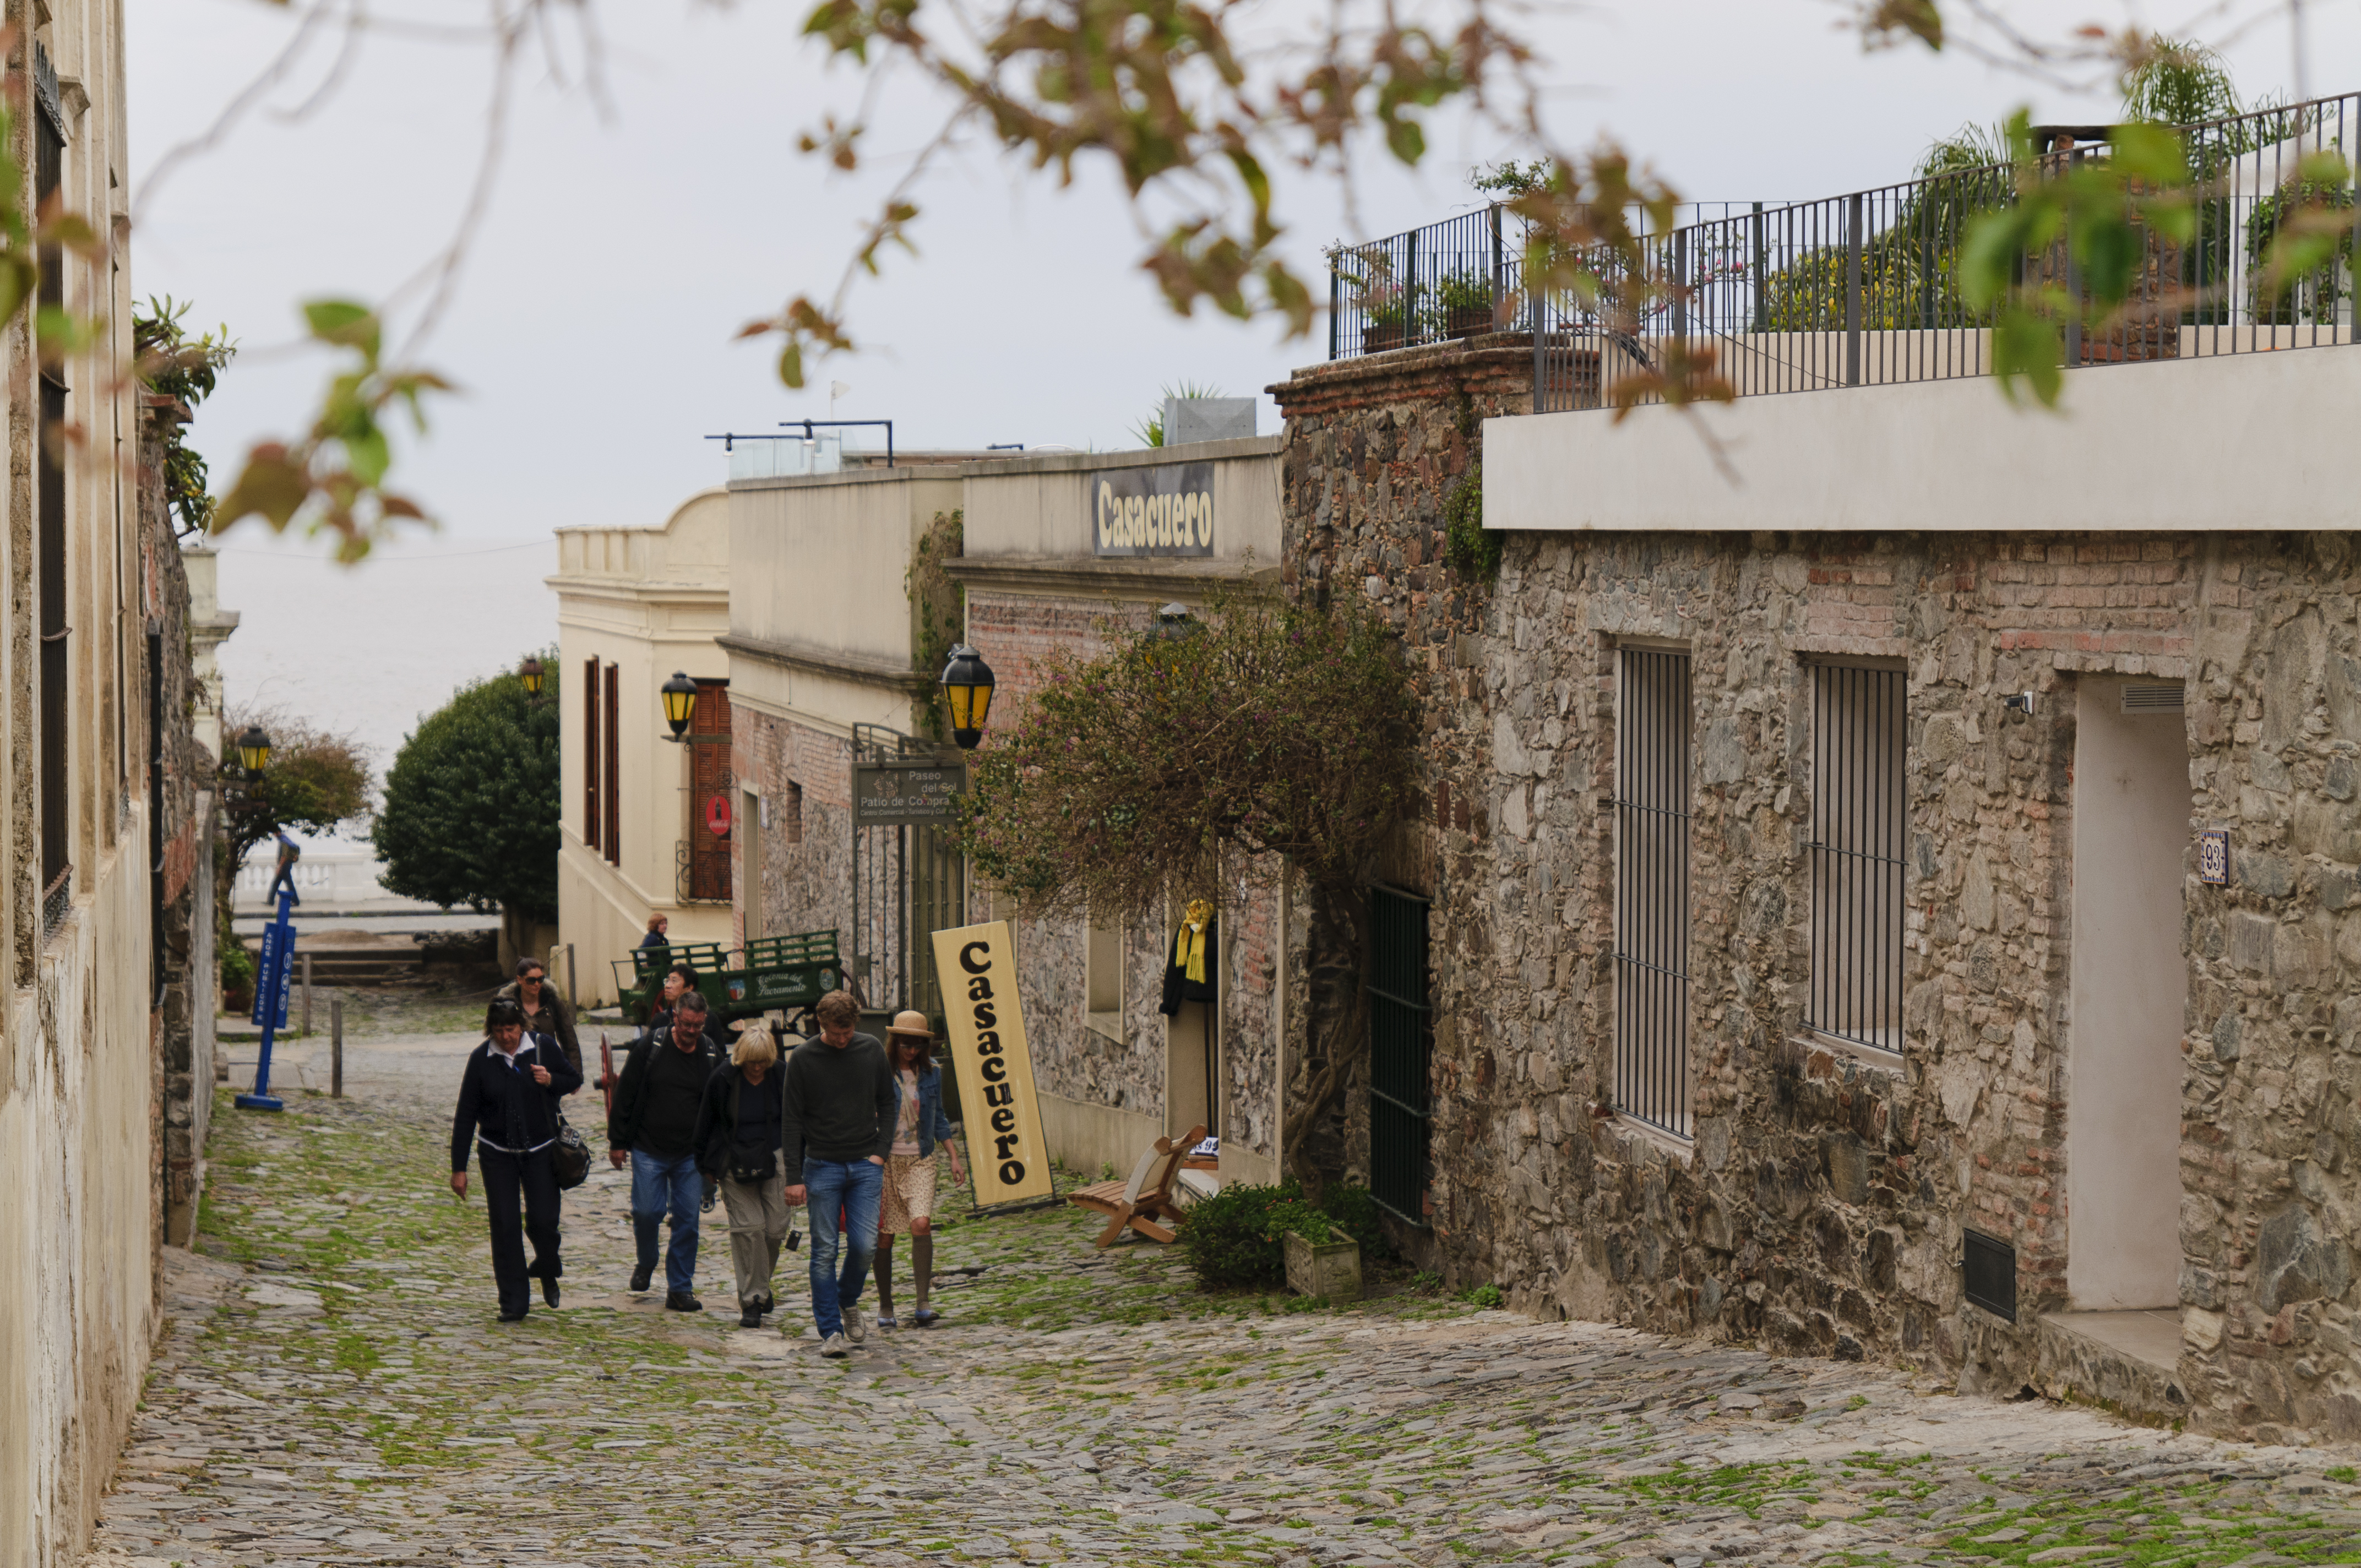
road, street, town, village, transport, nikon, argentina, buenosaires, aires, d300, approved, neighbourhood, urban area, residential area, human settlement